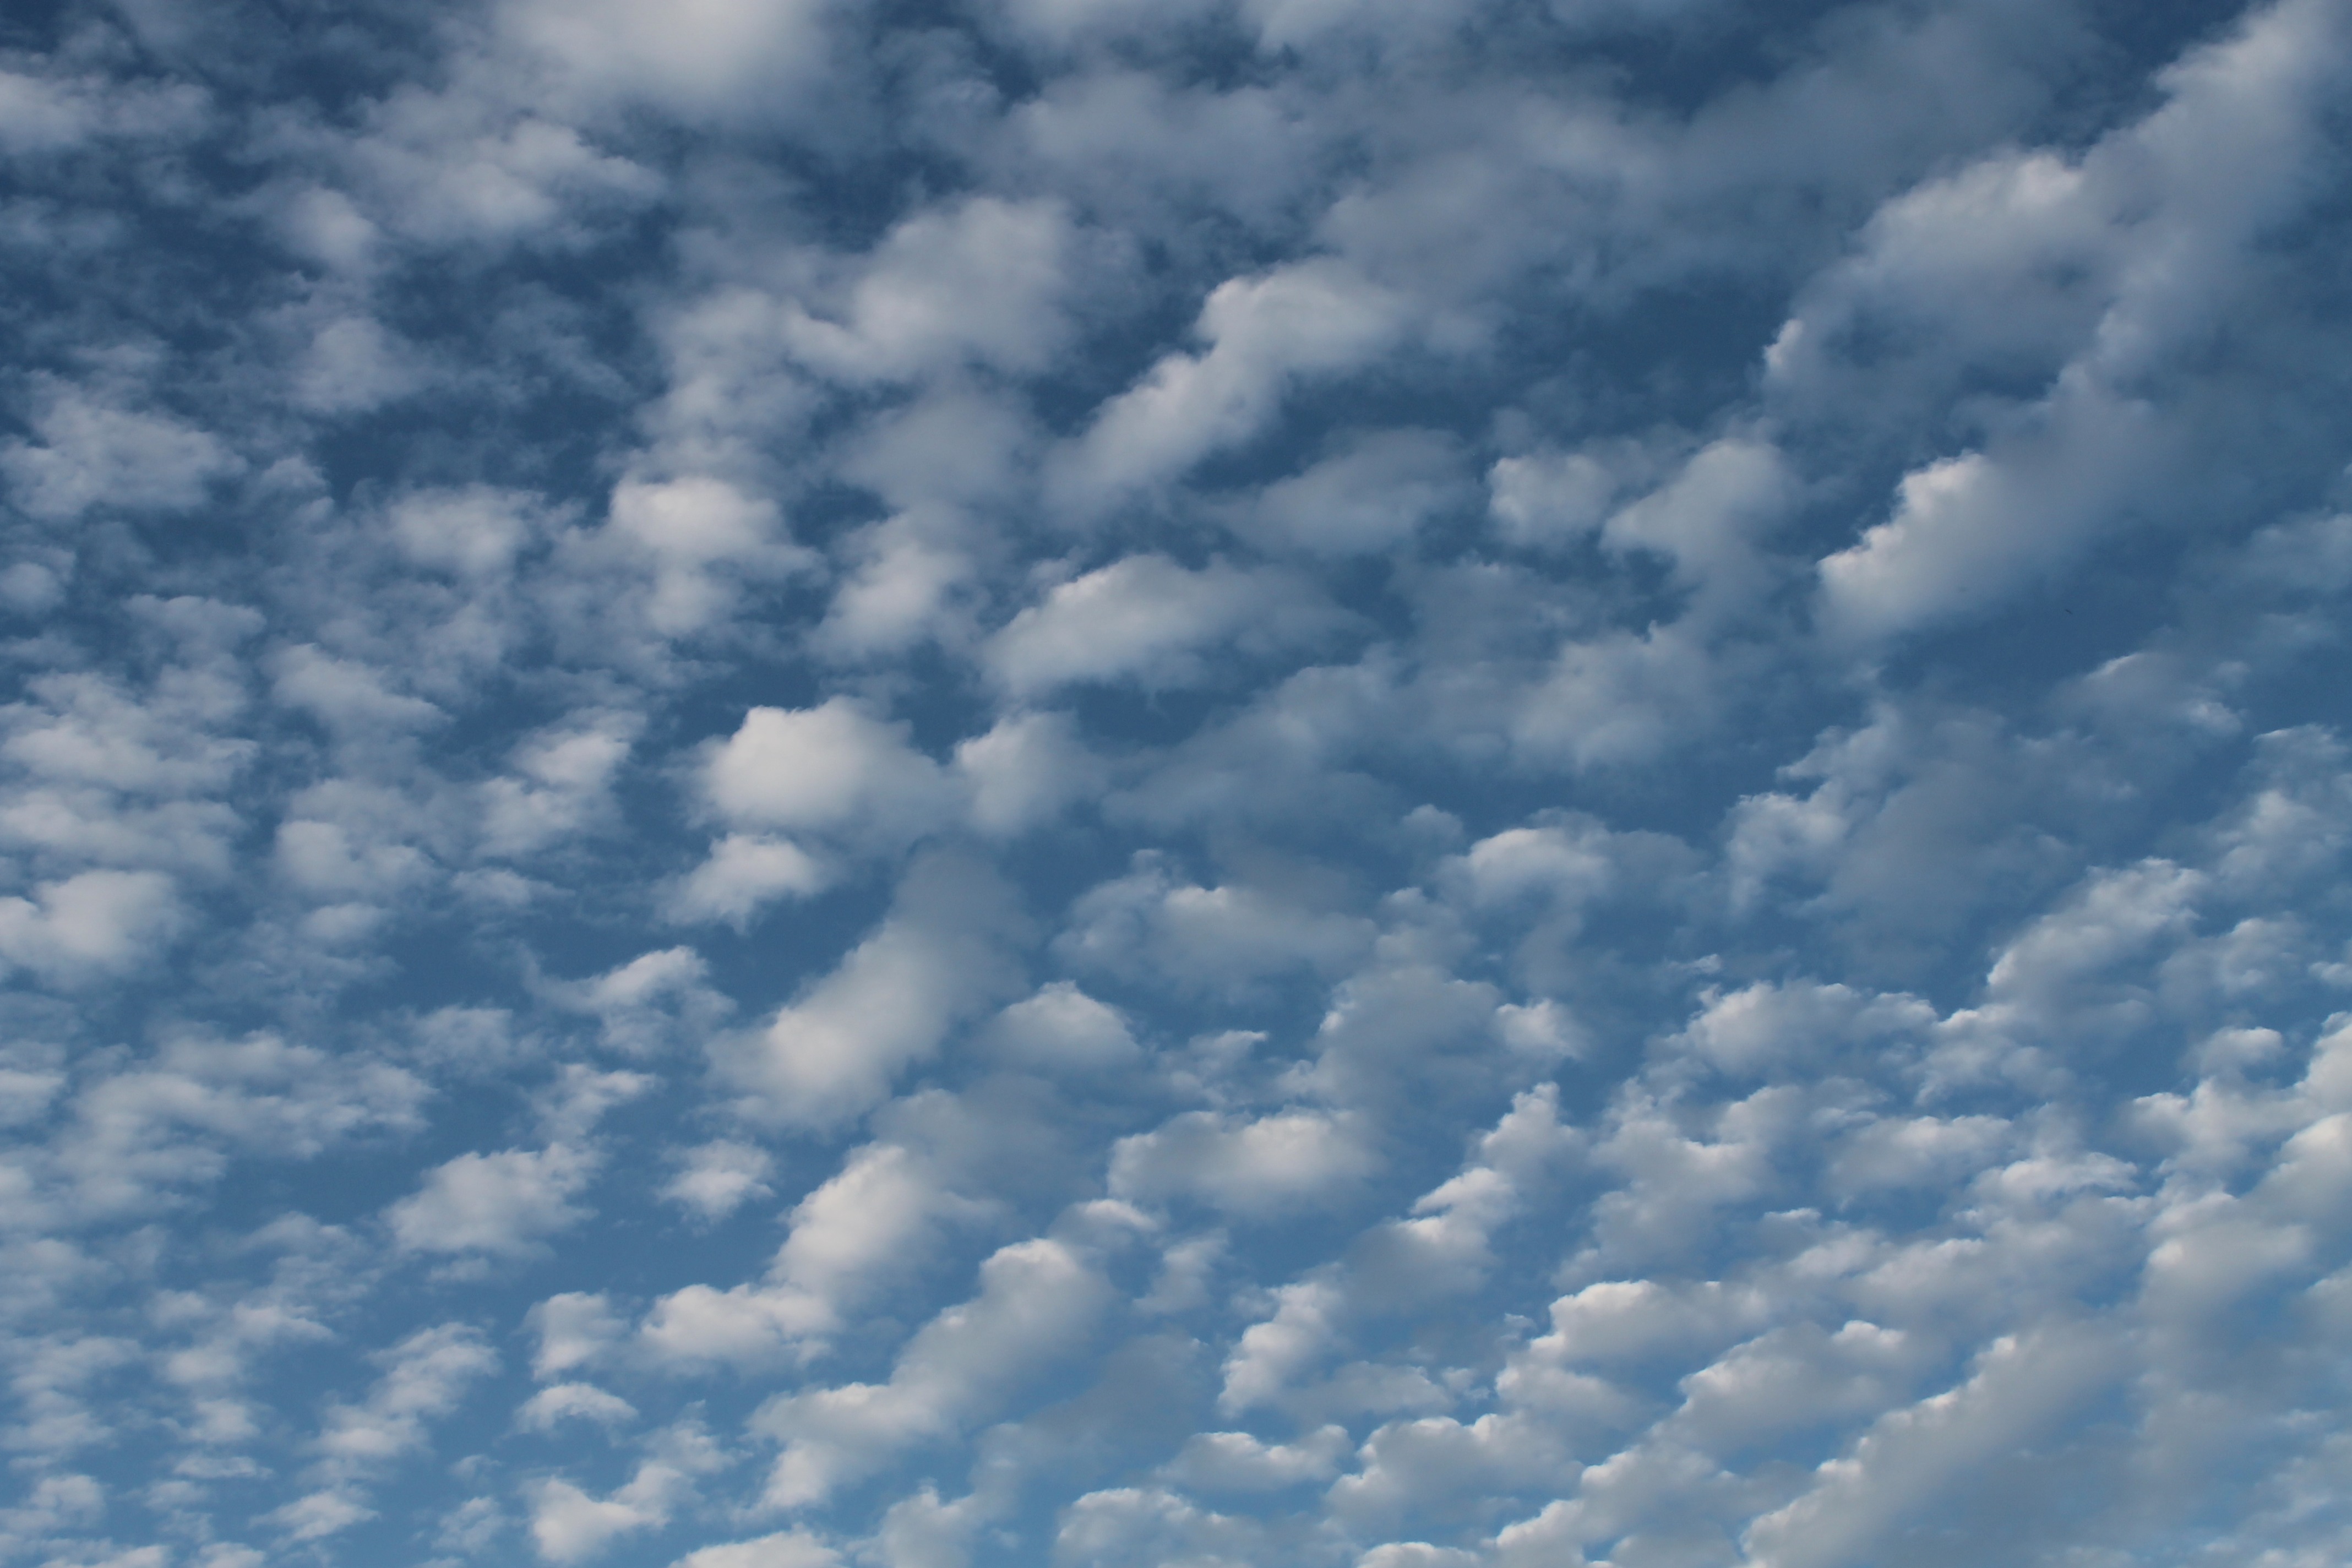
nature, cloud, sky, white, cloudy, atmosphere, daytime, weather, cumulus, blue, clouds, meteorological phenomenon, atmosphere of earth